J S Battye Library

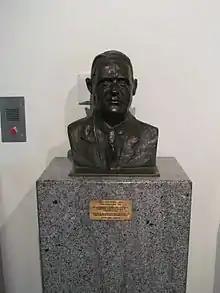
James Battye bust found in Alexander Library Building, Perth, Western Australia

The Library is named after James Sykes Battye, the first State Librarian, who began the collection in the early 1900s. It was established in December 1956.